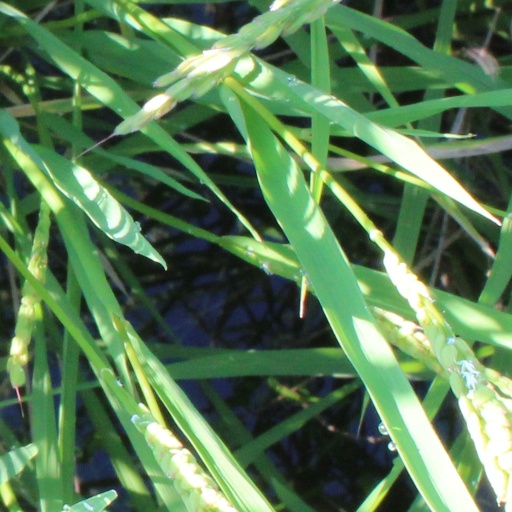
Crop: rice